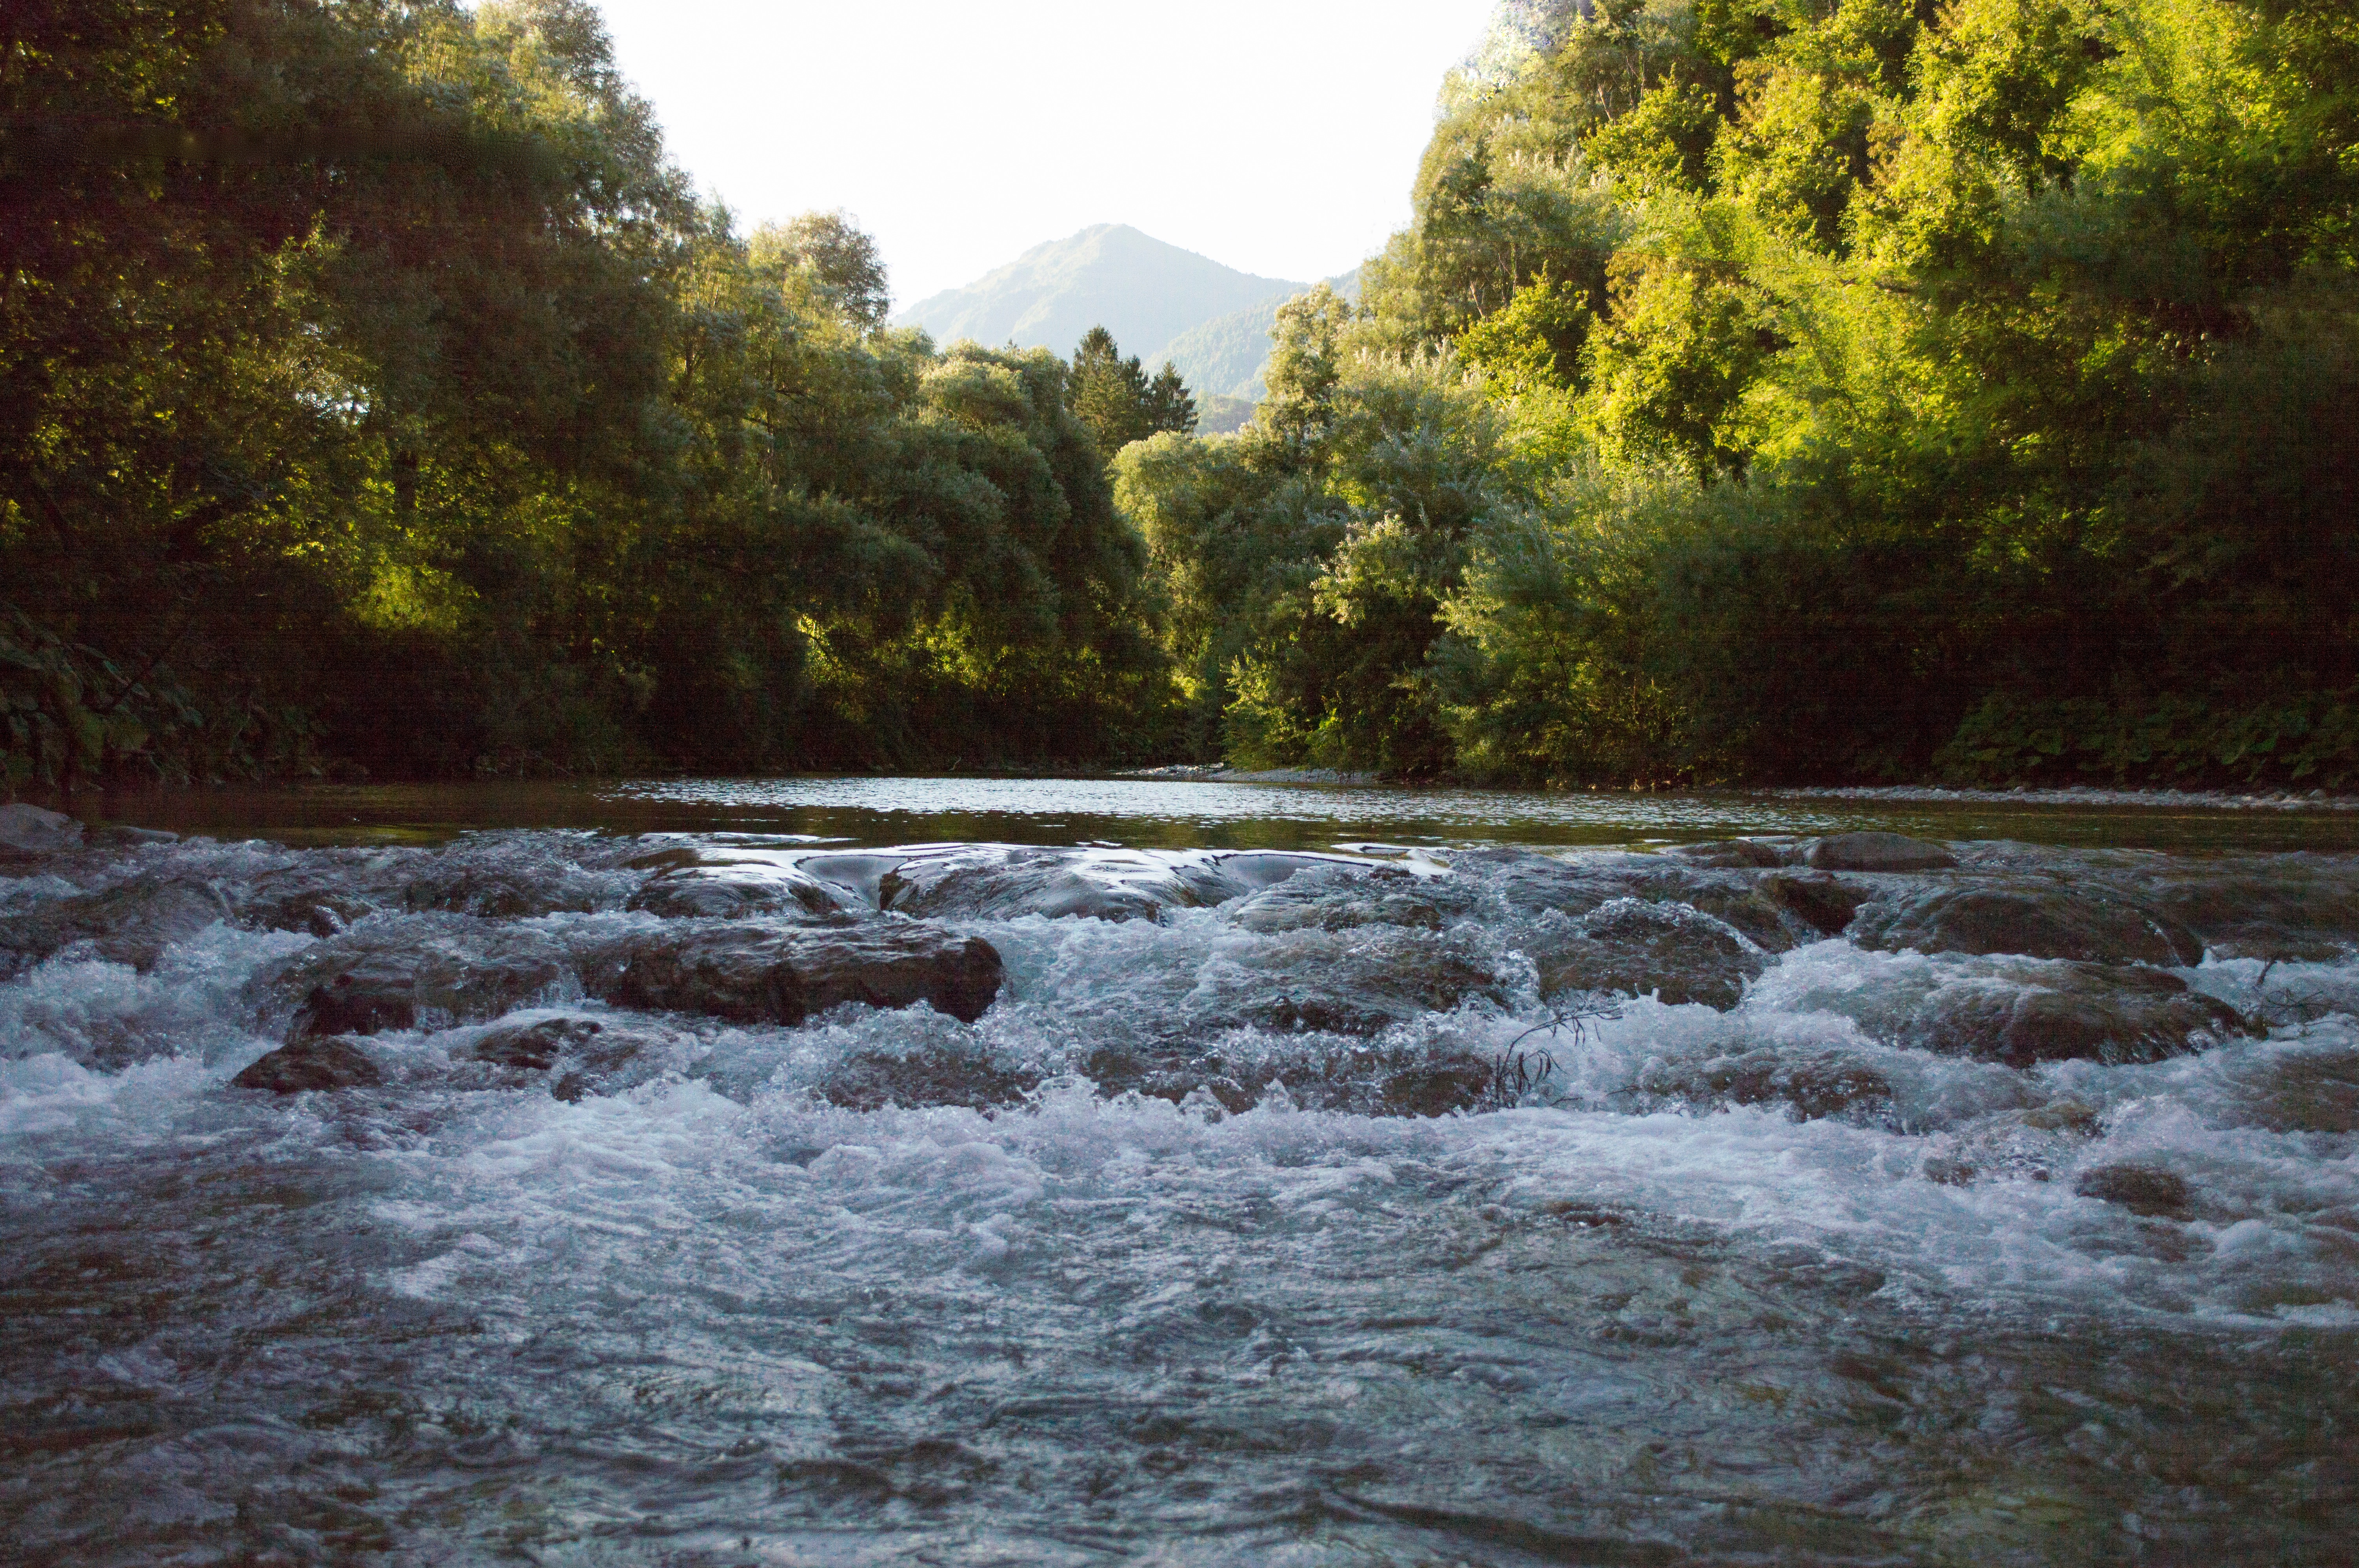
water, creek, wilderness, river, valley, stream, autumn, rapid, body of water, water feature, watercourse, landform, geographical feature